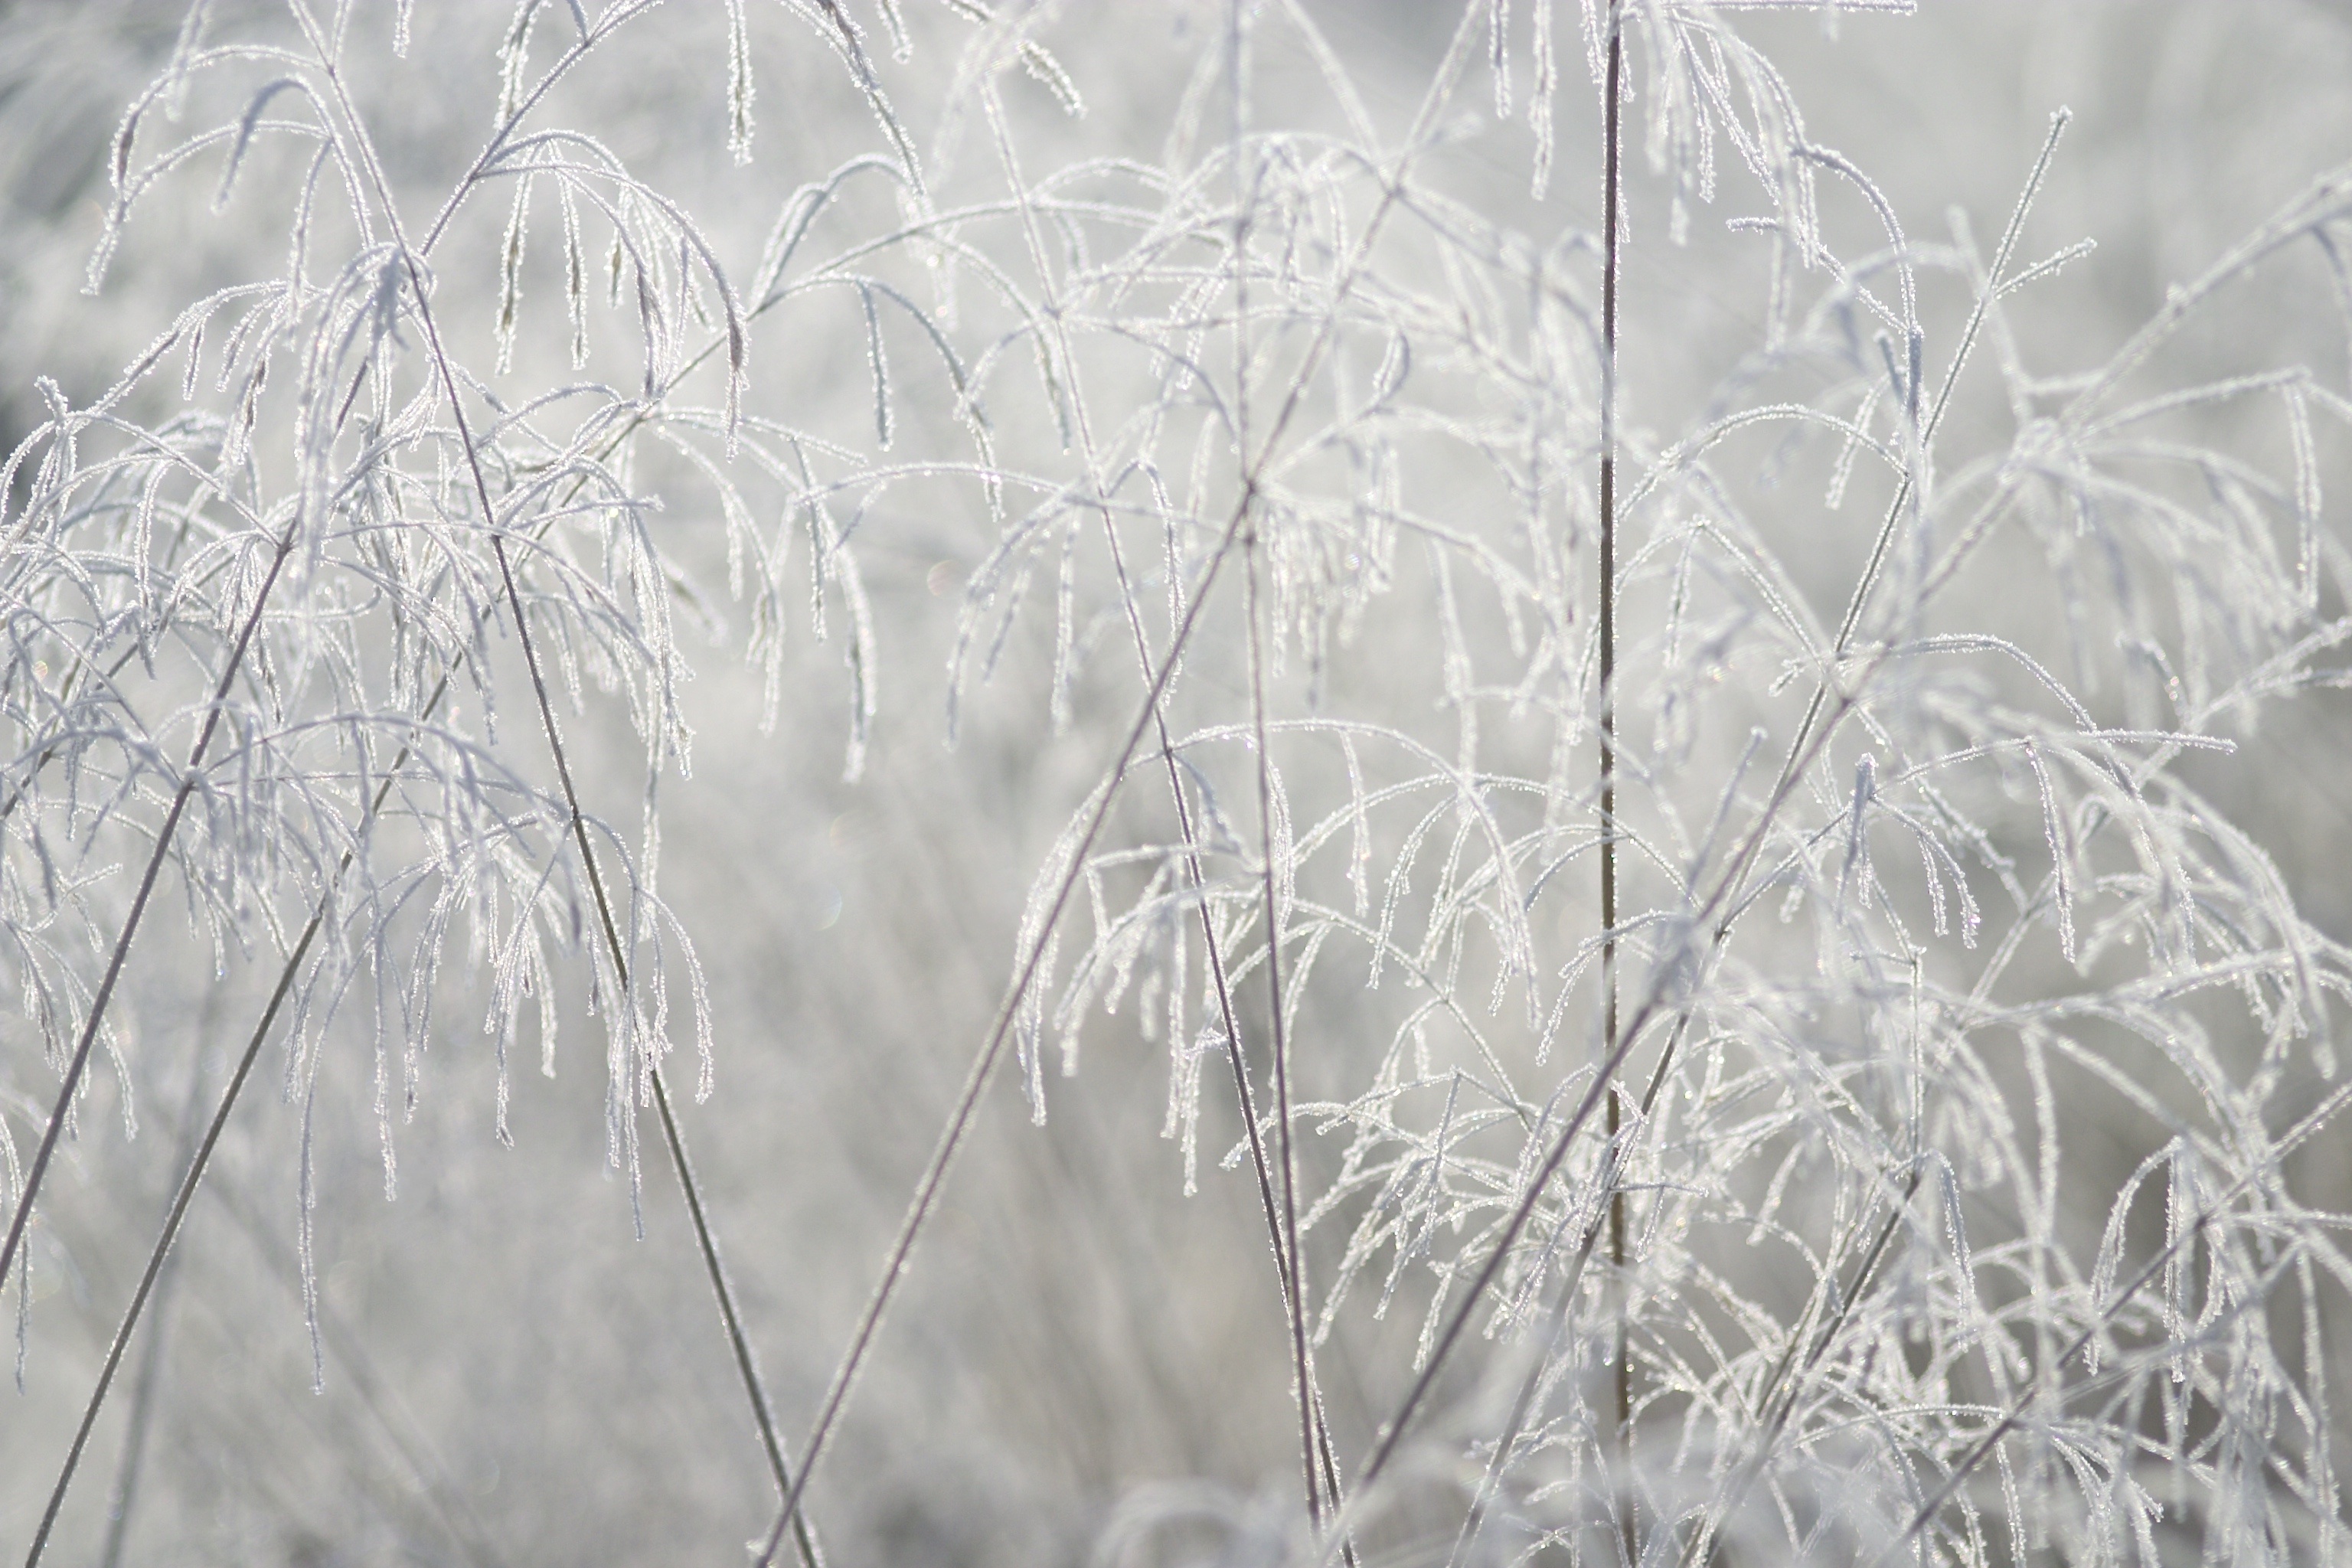
landscape, tree, nature, grass, outdoor, branch, snow, cold, winter, light, white, texture, seed, frost, ice, scenic, natural, weather, fresh, freeze, season, twig, cool, icy, freezing, frosted outdoors